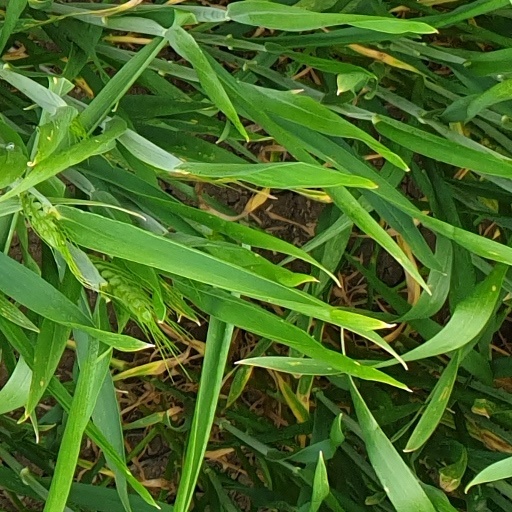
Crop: wheat